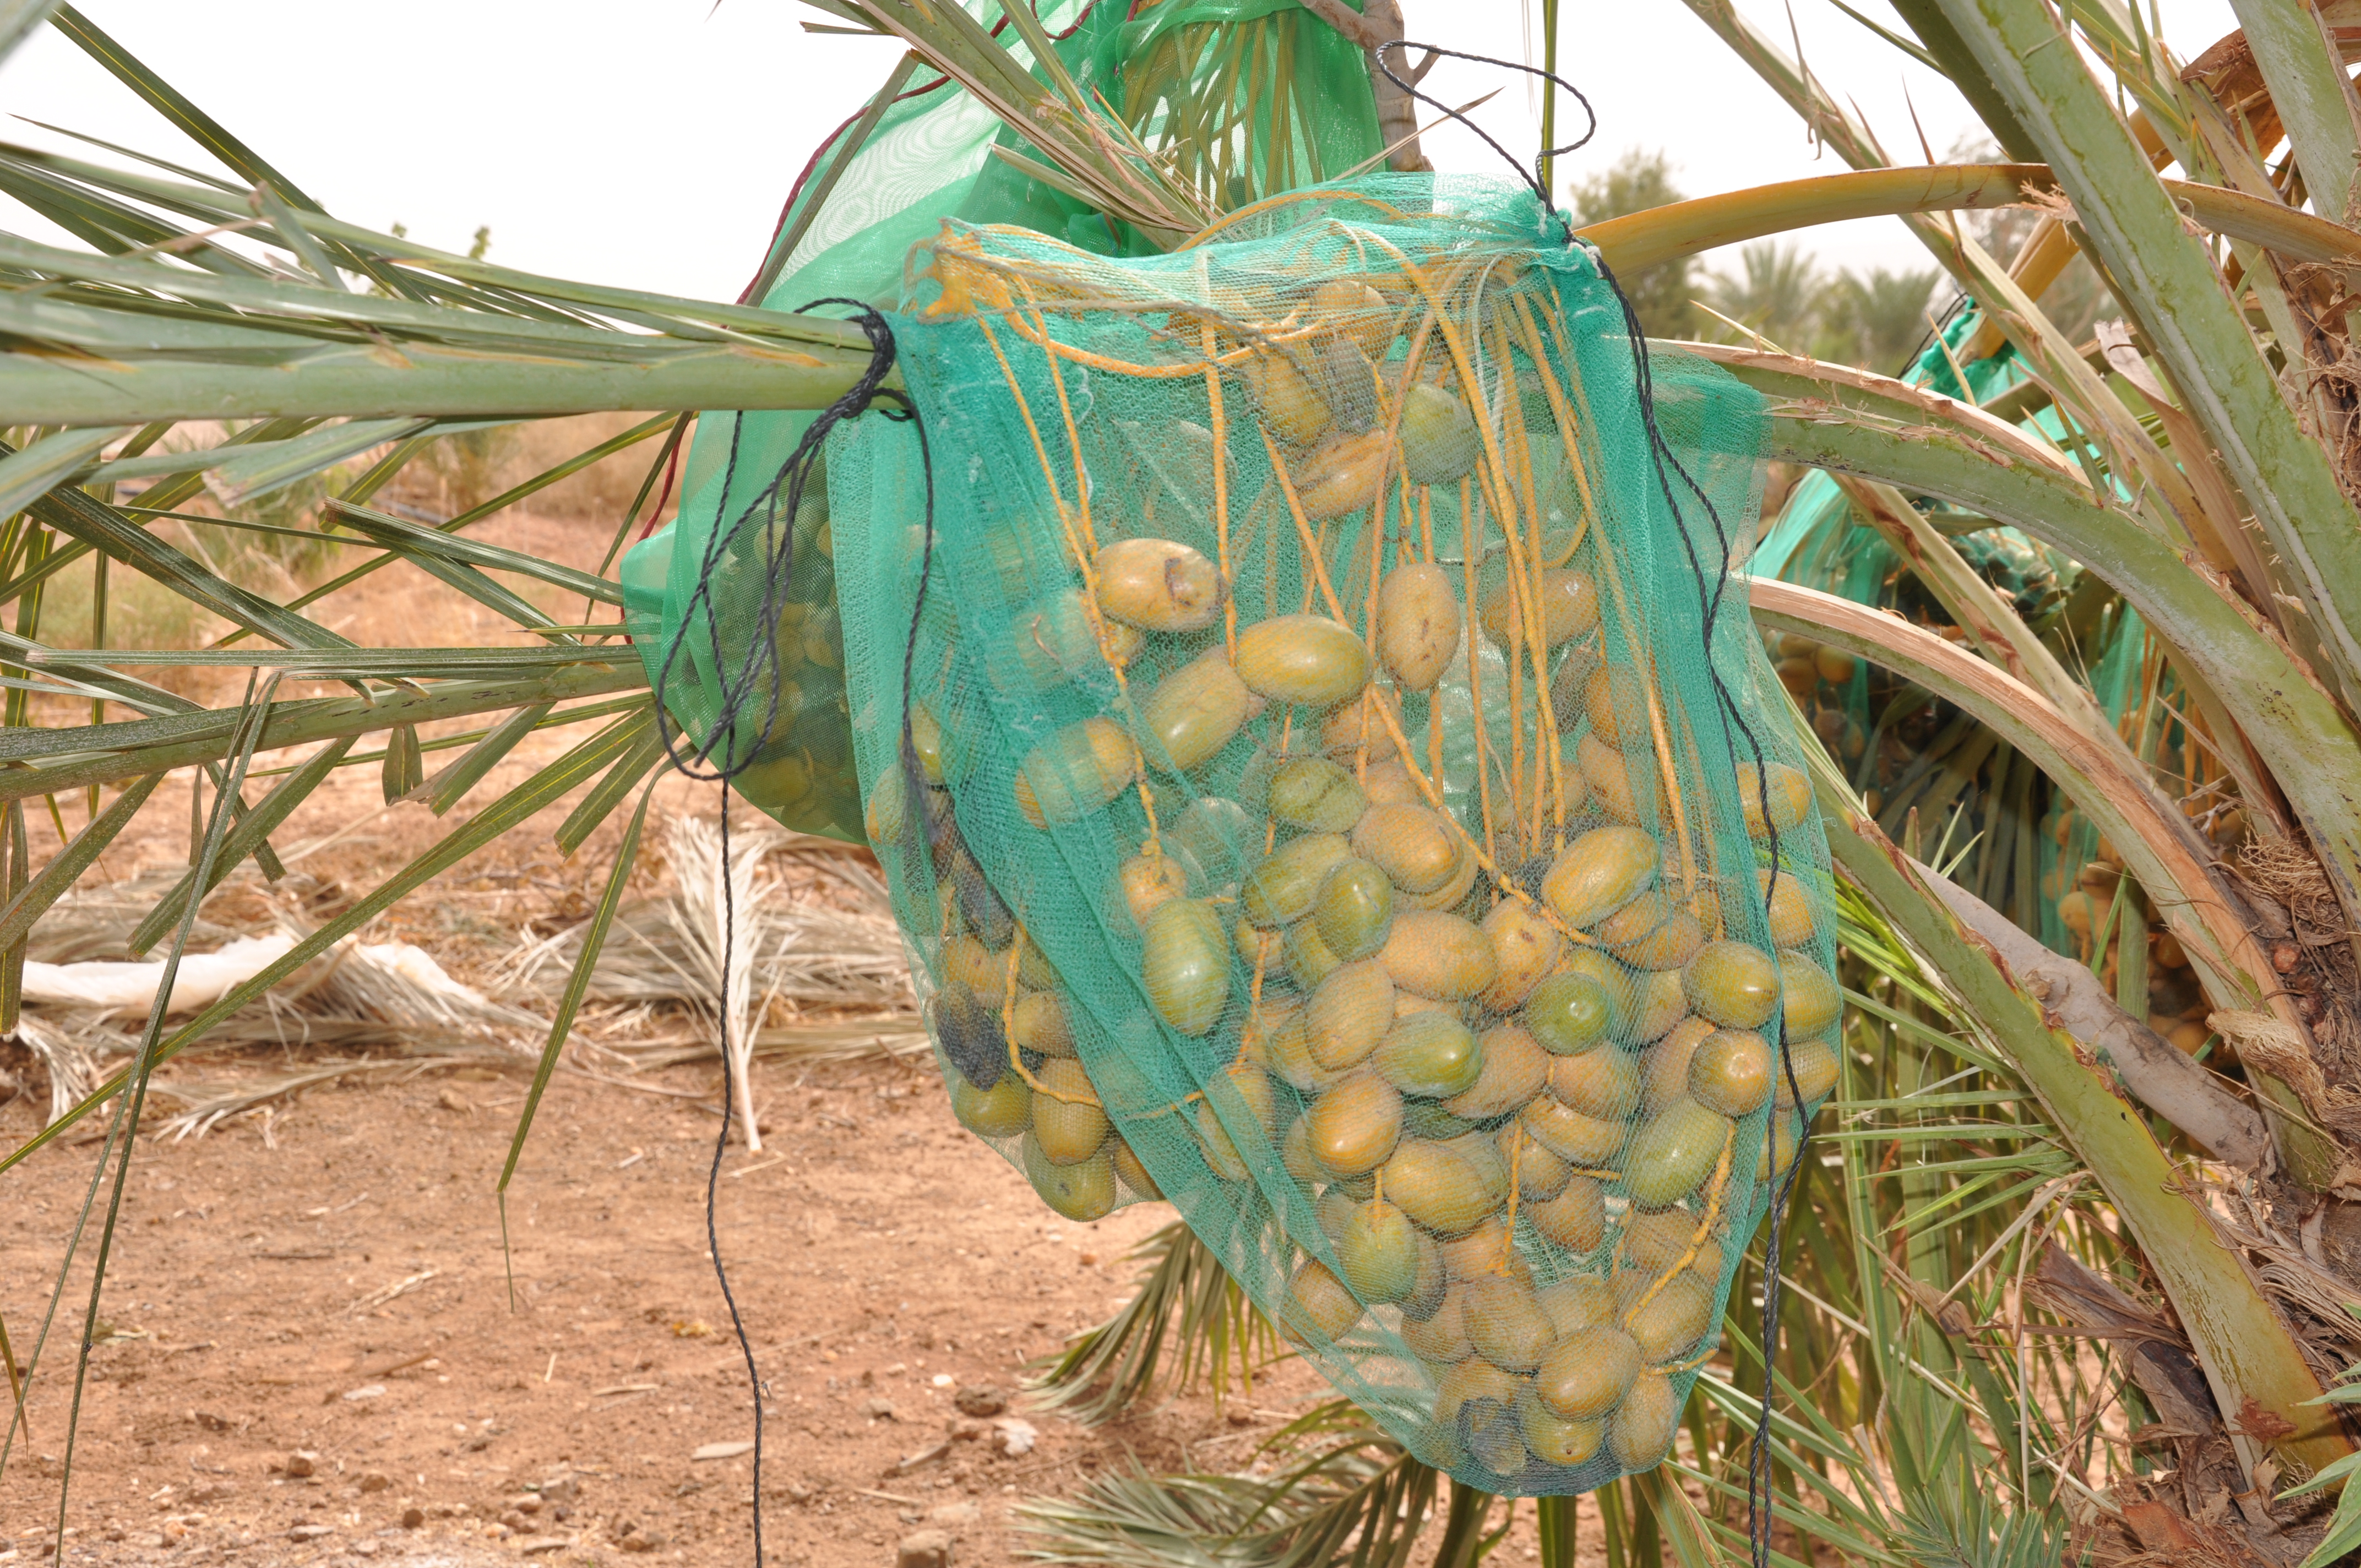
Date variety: Boumajhoul